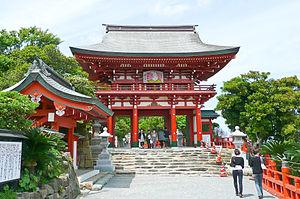
Mon est le terme japonais générique pour « porte », souvent utilisé, seul ou en préfixe, en référence aux nombreuses portes des temples bouddhistes, des sanctuaires shinto, des constructions de type traditionnel ou des châteaux.
Un rōmon est l'un des deux types de portes à un étage actuellement utilisés au Japon, l'autre étant le nijūmon.